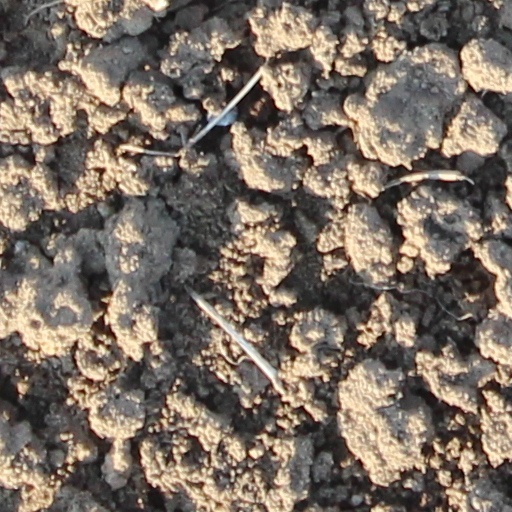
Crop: wheat